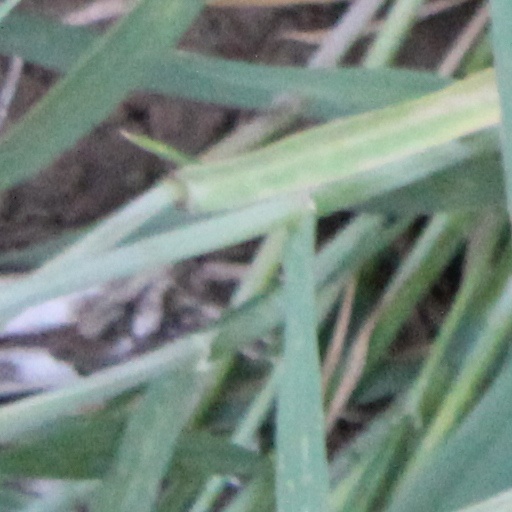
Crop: wheat